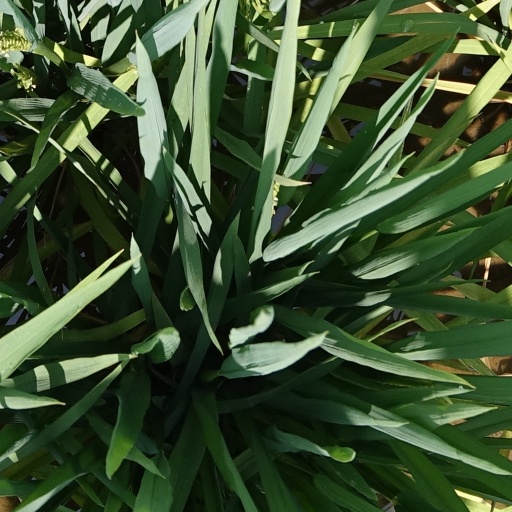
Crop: rice